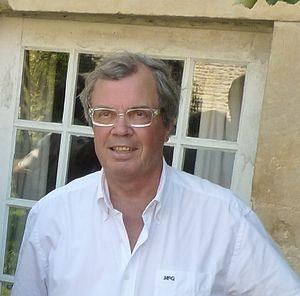
Alain Tourret à Moult en août 2013
Cet article dresse, par ordre alphabétique, la liste des 577 députés français de la XVᵉ législature de la Cinquième République, ouverte le 21 juin 2017.
Alain Tourret, né le 25 décembre 1947 à Boppard, est un homme politique français.